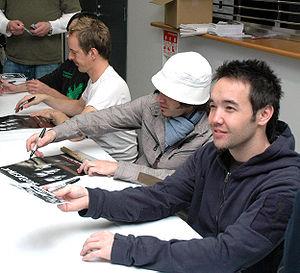
Douglas Sean Robb est le chanteur de rock américain du groupe Hoobastank. Il est né le 2 janvier 1975.
Hoobastank est un groupe de rock alternatif américain originaire de Agoura Hills, en Californie.